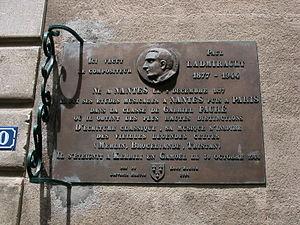
Plaque commémorative sur la maison de Paul Ladmirault, rue Malherbe à Nantes
Paul Ladmirault est un compositeur français, né à Nantes le 8 décembre 1877 et mort dans son ermitage de Kerbili à Camoël dans le Morbihan le 30 octobre 1944. Militant breton, revendiquant l'autonomie culturelle de la Bretagne, il parle breton et prend part à des groupements culturels et artistiques.